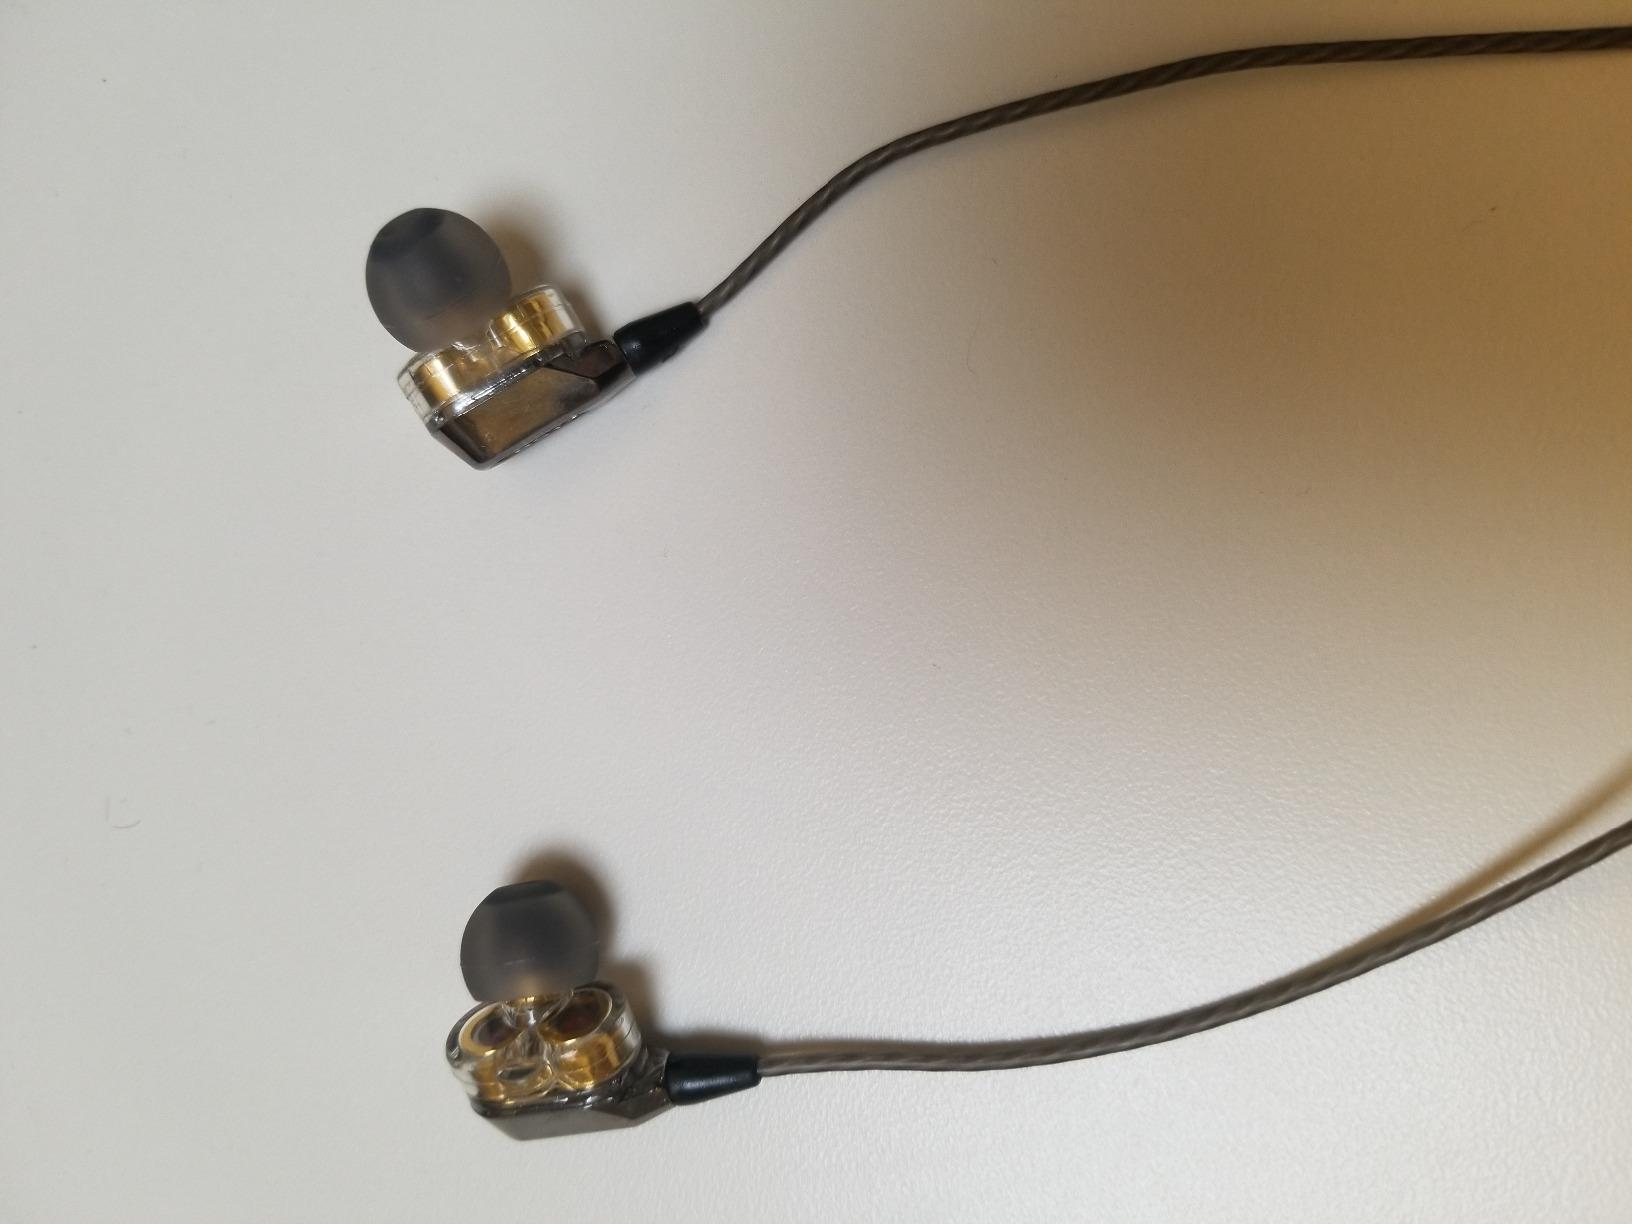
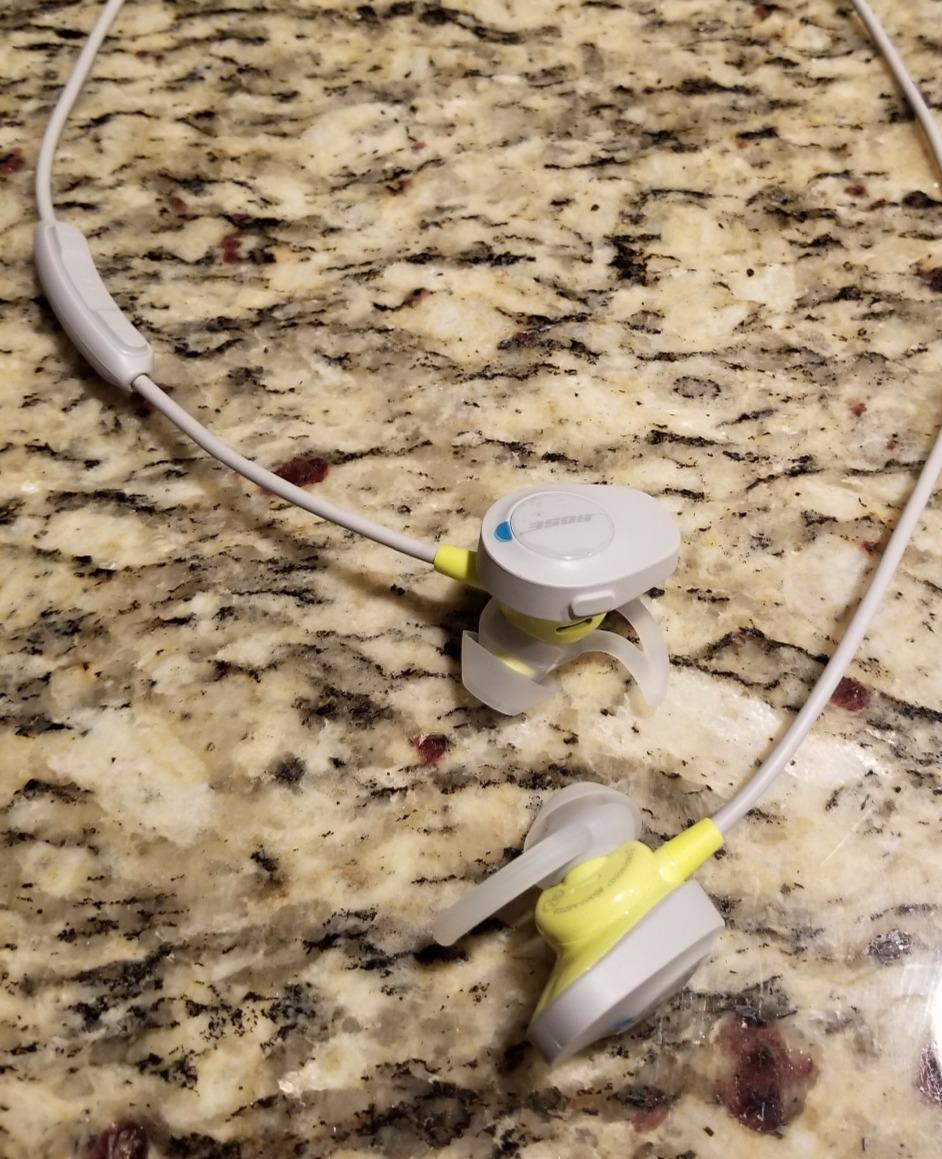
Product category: headphones
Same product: no